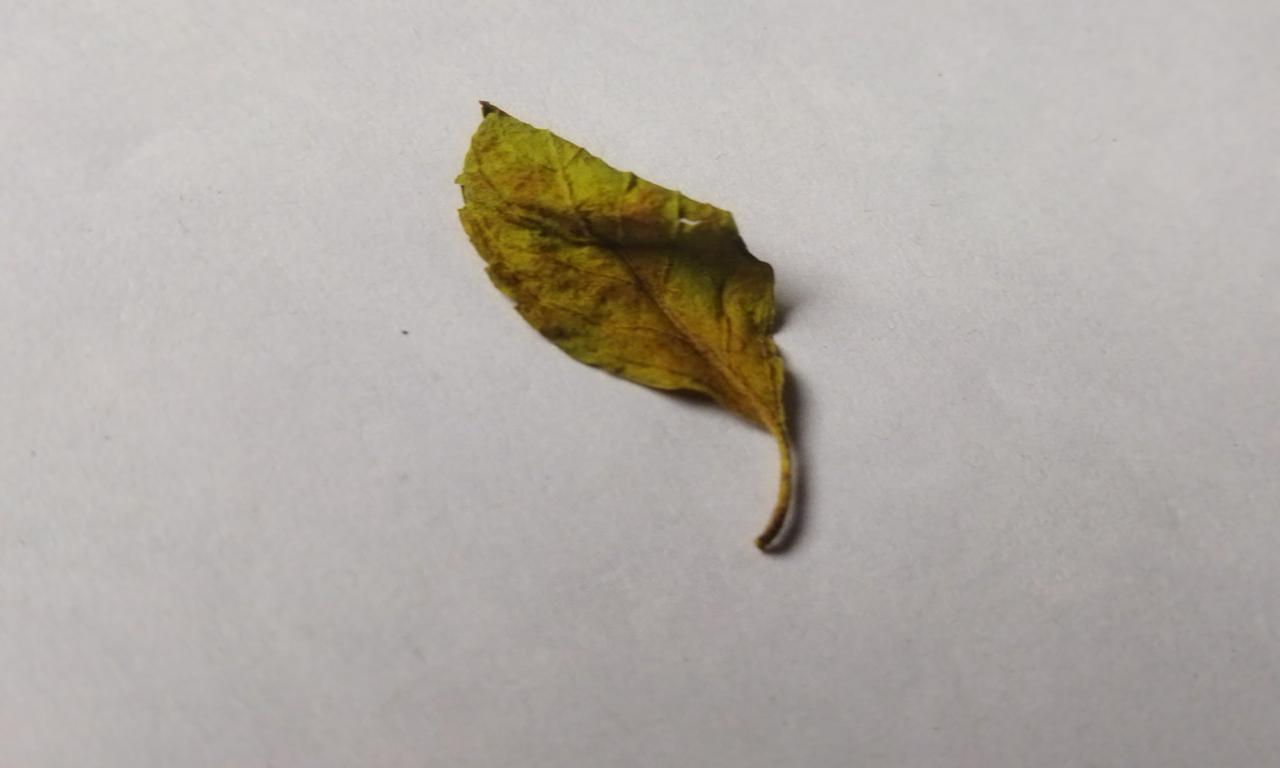
Label: Dried